The Beast of Yucca Flats

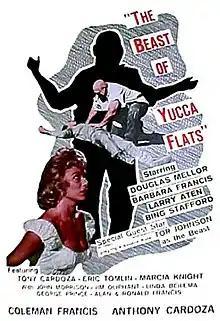
Theatrical release poster

The Beast of Yucca Flats (released to television as Atomic Monster: The Beast of Yucca Flats) is a 1961 B-movie horror film written and directed by Coleman Francis. It was produced by Anthony Cardoza, Roland Morin and Jim Oliphant.